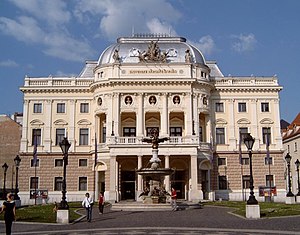
Bratislava / Kultur / Scenekunst
Den gamle bygning til Det Slovakiske Nationalteater på Hviezdoslavspladsen
Bratislava er hovedstad og største by i Slovakiet med 429.564 indbyggere. Byen ligger i den sydvestlige del af Slovakiet på begge bredder af Donau. Byen grænser op til både Østrig og Ungarn og er dermed den eneste hovedstad, der grænser op til to andre lande.